Stefan Sundström

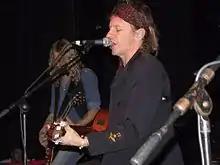

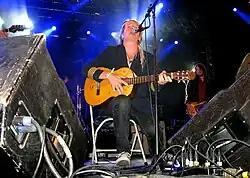
Stefan Sundström plays at The Malmö festivalen 2007

Stefan Sundström is a Swedish singer-songwriter and troubadour. After dropping out of school, he started playing in small bands such as Trots, Läppstars and Apache, which later went on to become Weeping Willows. Sundström's music often refers to other important Swedish musicians like Evert Taube, Dan Andersson, Carl Michael Bellman, Alice Tegnér, Astrid Lindgren, Ulf Dageby and Cornelis Vreeswijk.